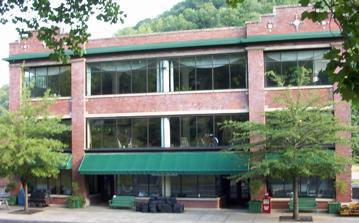
Building: Kentucky Coal Museum
Country: United States of America
Year built: 1923
Heritage center in Benham, Kentucky Kentucky Coal Museum Location within Kentucky Show map of Kentucky Kentucky Coal Museum (the United States) Show map of the United States Established May 1994 Location 231 Main Street, Benham , Kentucky 40807 Coordinates 36°57′51″N 82°57′04″W / 36.964081°N 82.951130°W / 36.964081; -82.951130 Type Heritage center Visitors 30,000 (approx.) Director Johnny Coppinger Curator Phyllis Sizemore Website Kentucky Coal Museum & Portal 31 United States historic place Benham Company Store U.S. National Register of Historic Places U.S. Historic district Contributing property Built 1923 Part of Benham Historic District NRHP reference No. 83002785 Added to NRHP July 21, 1983 The Kentucky Coal Museum is a heritage center located in Benham , Kentucky . Its focus is the history of the coal industry in Eastern Kentucky , featuring specific exhibits on the company towns of Benham and neighboring Lynch . It is housed in a former company store that was built by International Harvester in 1923. In June 1990, the Tri-City Chamber of Commerce purchased the building for the future site of the museum. After receiving additional grants from the state of Kentucky, the museum opened in May 1994. Building Built in the 1920s by International Harvester, the museum features four stories of exhibits on the mining history and the coal miner's life. It is a contributing building to the Benham Historic District , which is on the National Register of Historic Places. In April 2017 the Kentucky Coal Museum added 80 solar panels which cut $8,000 off its annual electricity bill. The Southeastern Kentucky Community and Technical College own the Kentucky Coal Museum and thanks to them they paid for the installation of the solar panels. The solar panels for the museum now generate 60 kilowatts of power at maximum capacity. Education The museum provides education on the life of coal miners and the pressures they faced while working in dangerous underground mines. The museum has over 6,000 visitors each year. In early January, recent issues have caught the attention of residents of Benham and Lynch located in Harlan County about surface mining close to these historical towns. This could damage water sources and block the view of the city which helps tourism, which in turn could affect the Kentucky Coal Museum due to a decrease in tourism investments. Exhibits Museum visitors have access to exhibits and displays on four floors. Some include the Mock Mine, life of a coal miner and their family, community art mural of Benham, mining tools, Native American & early settler displays, coal camp displays, coal camp schools, coal camps as multicultural places, mine safety exhibits, and the Loretta Lynn Exhibit. Artifacts, antiques, photographs, and machinery make up more than 30 exhibits in the museum. One of the most well known tours is the Portal 31 Underground Mine Tour. This tour allows visitors to ride a rail car through a coal mine that include sounds and animated exhibits. Other activities for visitors include having their picture taken outside by the two-ton block of coal and learning about the formation of coal by looking at visuals and fossil displays. See also Coal Miners' Museum David A. Zegeer Coal-Railroad Museum References